Yulia Tolopa

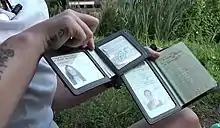
Tolopa's temporary identity documents in July 2021

Tolopa was repeatedly refused Ukrainian nationality (sometimes colloquially called citizenship)